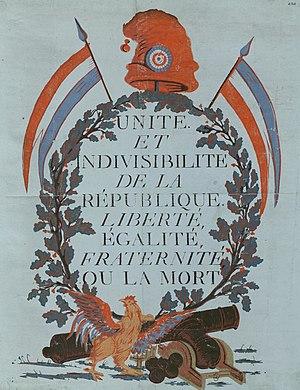
Estampe de 1793 reprenant un motif courant de la Première République
L'universalisme républicain, couramment appelé pacte républicain en France, est un des principes fondamentaux des différentes Républiques françaises, et dans une moindre mesure d'autres régimes et pays, selon lequel la République et ses valeurs sont universelles.